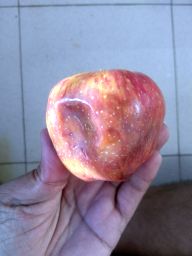
Fruit: Apple
Quality: Bad